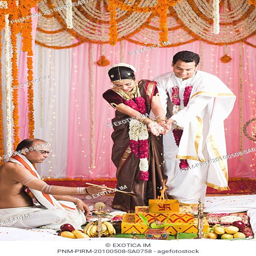
bride and bridegroom performing a religious ceremony during south wedding